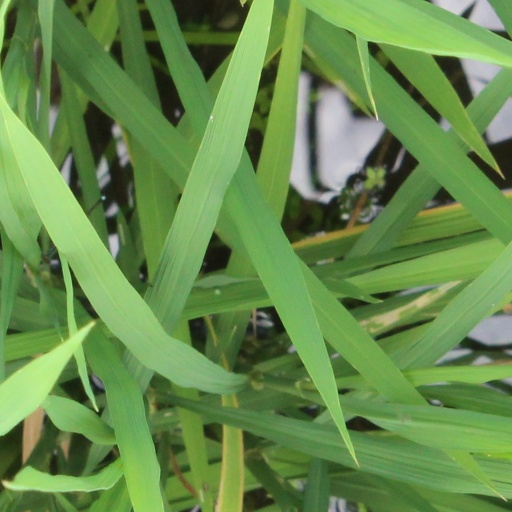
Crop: rice